Meaza Mohammed

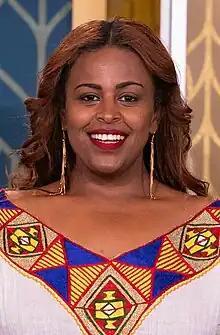
Meaza Mohammed 2023

Meaza Mohammed is an Ethiopian journalist and human rights activist. She was awarded the International Women of Courage Award in 2023.